I Cover Times Square

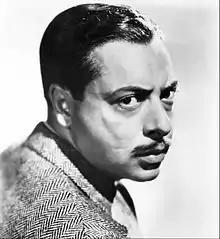
Harold Huber starred in "I Cover Times Square"

I Cover Times Square is an American television newspaper drama and crime show that was broadcast in prime time on ABC from October 5, 1950, through January 11, 1951. A subsequent shift to daytime on Saturdays extended the program through October 13, 1951.